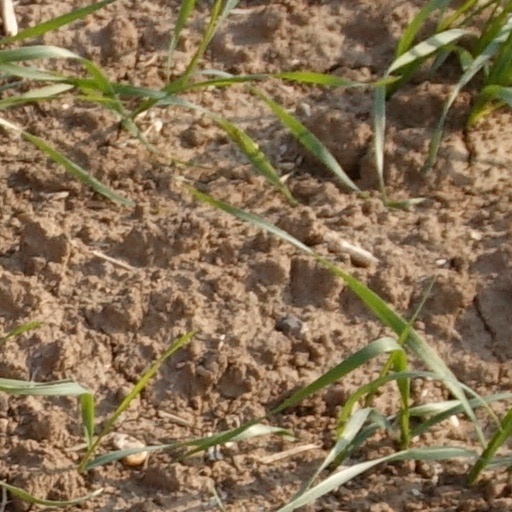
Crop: wheat